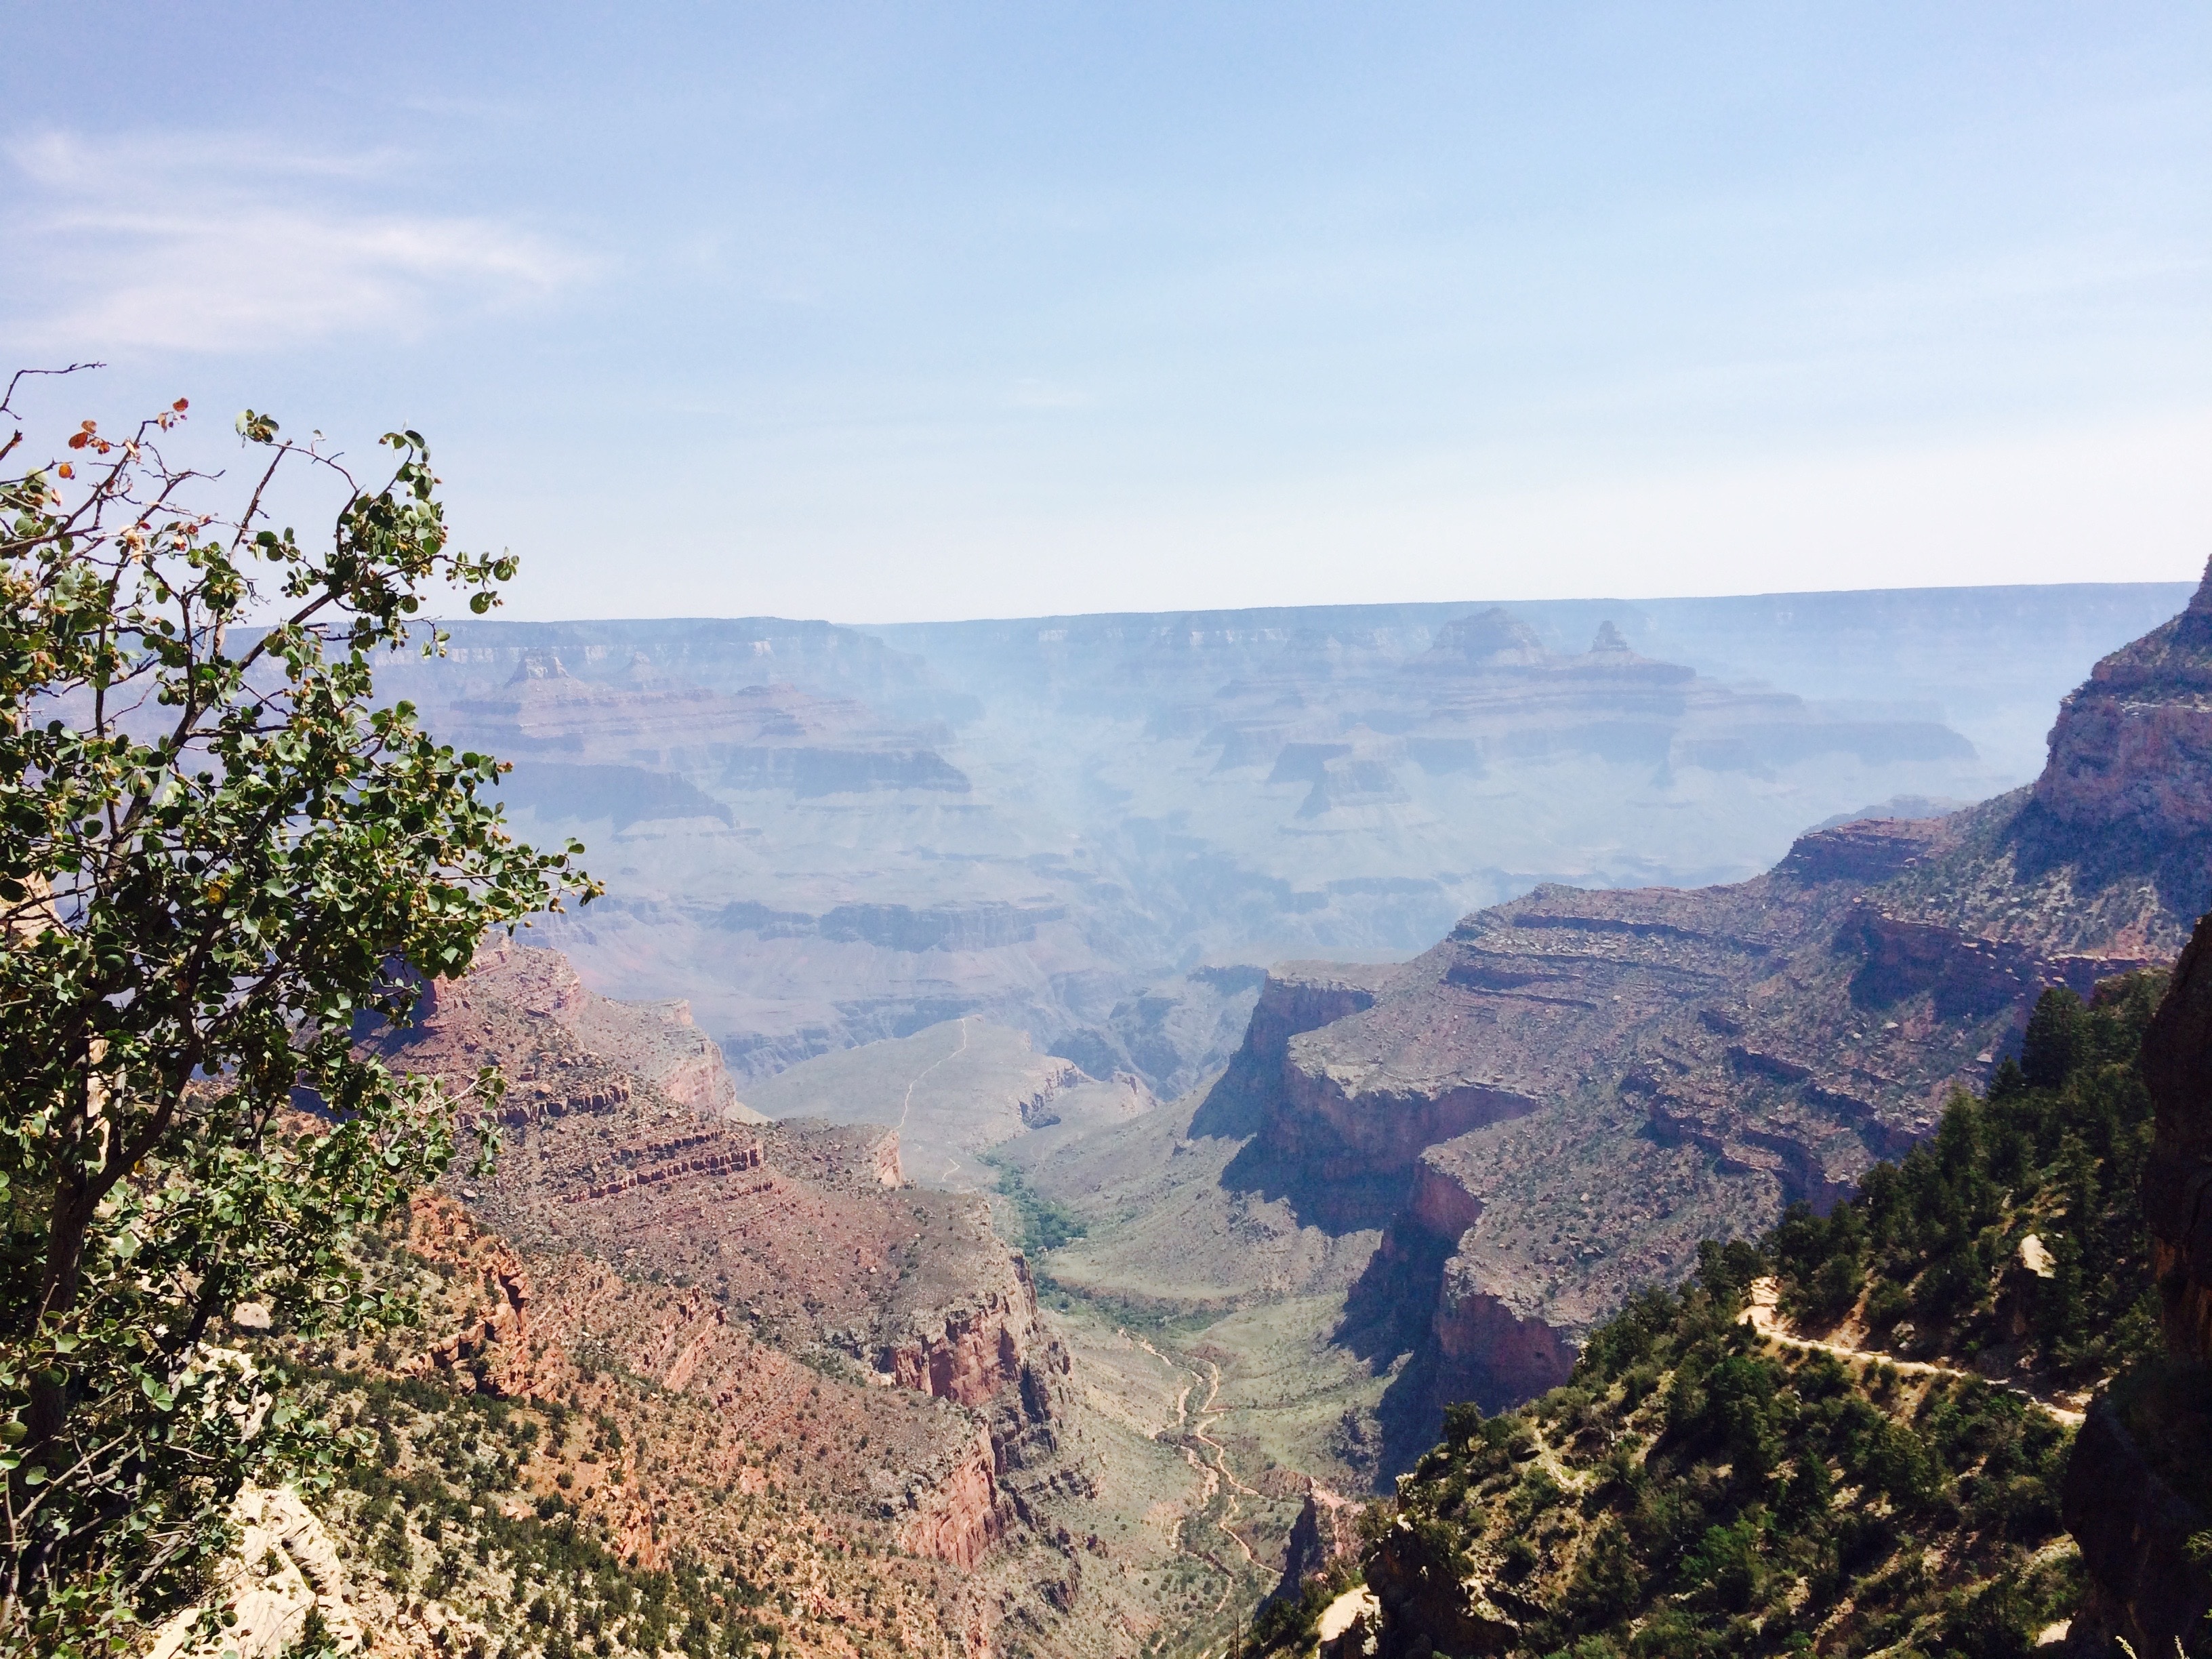
landscape, nature, rock, mountain, sky, mist, trail, desert, view, travel, cliff, scenic, park, usa, america, landmark, canyon, grand canyon, tourism, terrain, national park, erosion, arizona, outdoors, geology, badlands, plateau, geological, southwest, landform, geographical feature